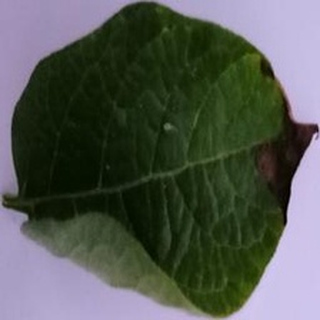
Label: potato_late_blight